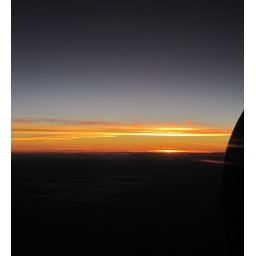
sunset above the clouds taken from a jetliner. by kevin quinn, extension video specialist